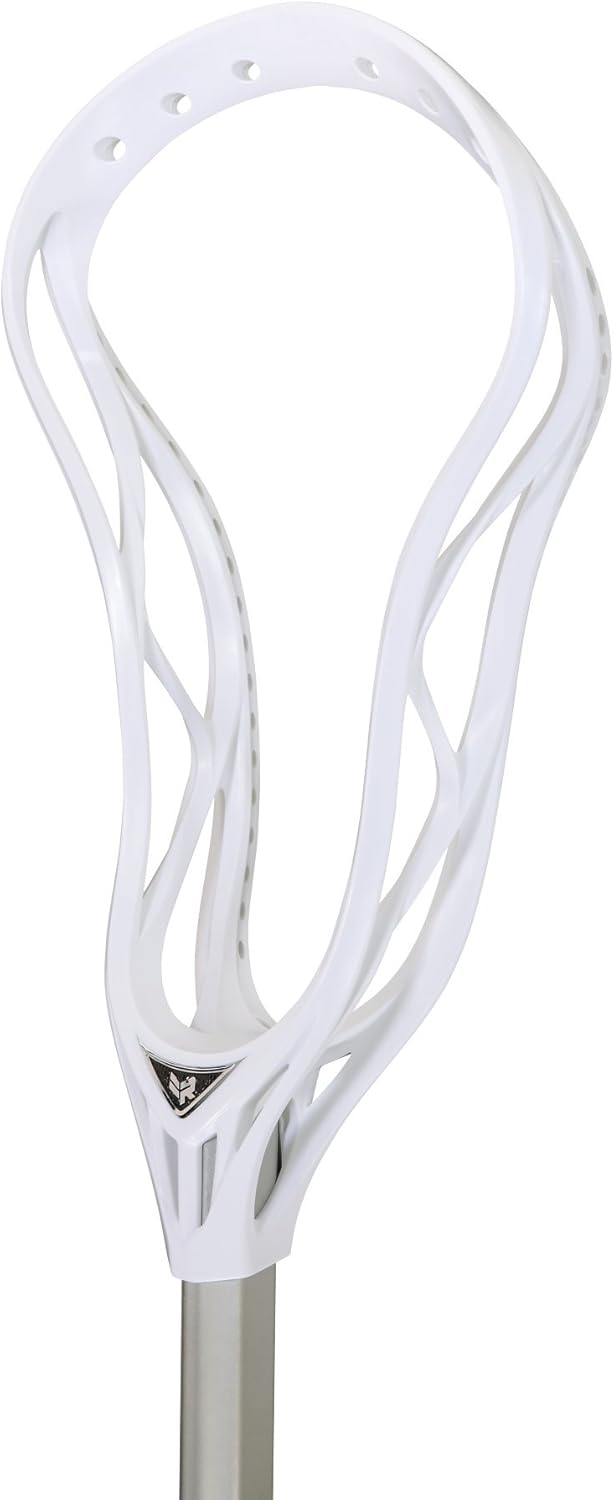
WARRIOR RABIL 2 - HS Spec Unstrung Lacrosse Head
Category: Sports & Outdoors
The rabil 2 head is made for pure performance. Ultimate power meets absolute precision creating a great all around head for Elite level players. Featuring our exclusive sym-rail twist technology for reduced weight and improved stiffness.
Features: Designed and developed with the best all-around player in the Game, paul rabil | Sym-rail Twist sidewall povides max stiffness at the lowest possible weight | Mid-high pocket placement for maximum shot power